Alex Karev

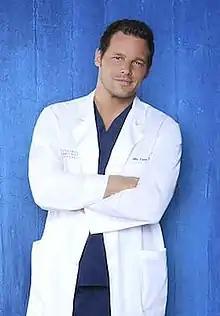
The season 9 promotional photograph of Justin Chambers as Dr. Alex Karev

Alexander Michael "Alex" Karev (né Evans), M.D., F.A.C.S. is a fictional character on the ABC television series "Grey's Anatomy", portrayed by actor Justin Chambers. Introduced as a surgical intern at the fictional Seattle Grace Hospital, Karev evolves throughout the series, obtaining the position of resident and eventually specializing as a pediatric surgeon. At one point, he also becomes the Interim Chief of Surgery for six months while Miranda Bailey (Chandra Wilson) is on a stress sabbatical. His relationships with colleagues Meredith Grey (Ellen Pompeo), Cristina Yang (Sandra Oh), Izzie Stevens (Katherine Heigl) and George O'Malley (T. R. Knight) form a central part of the show's early dynamics.